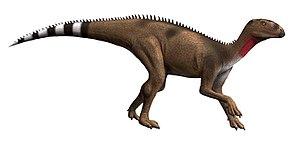
Pisanosaurus est un genre éteint de petits dinosaures ornithischiens ayant vécu en Argentine au cours du Trias supérieur.